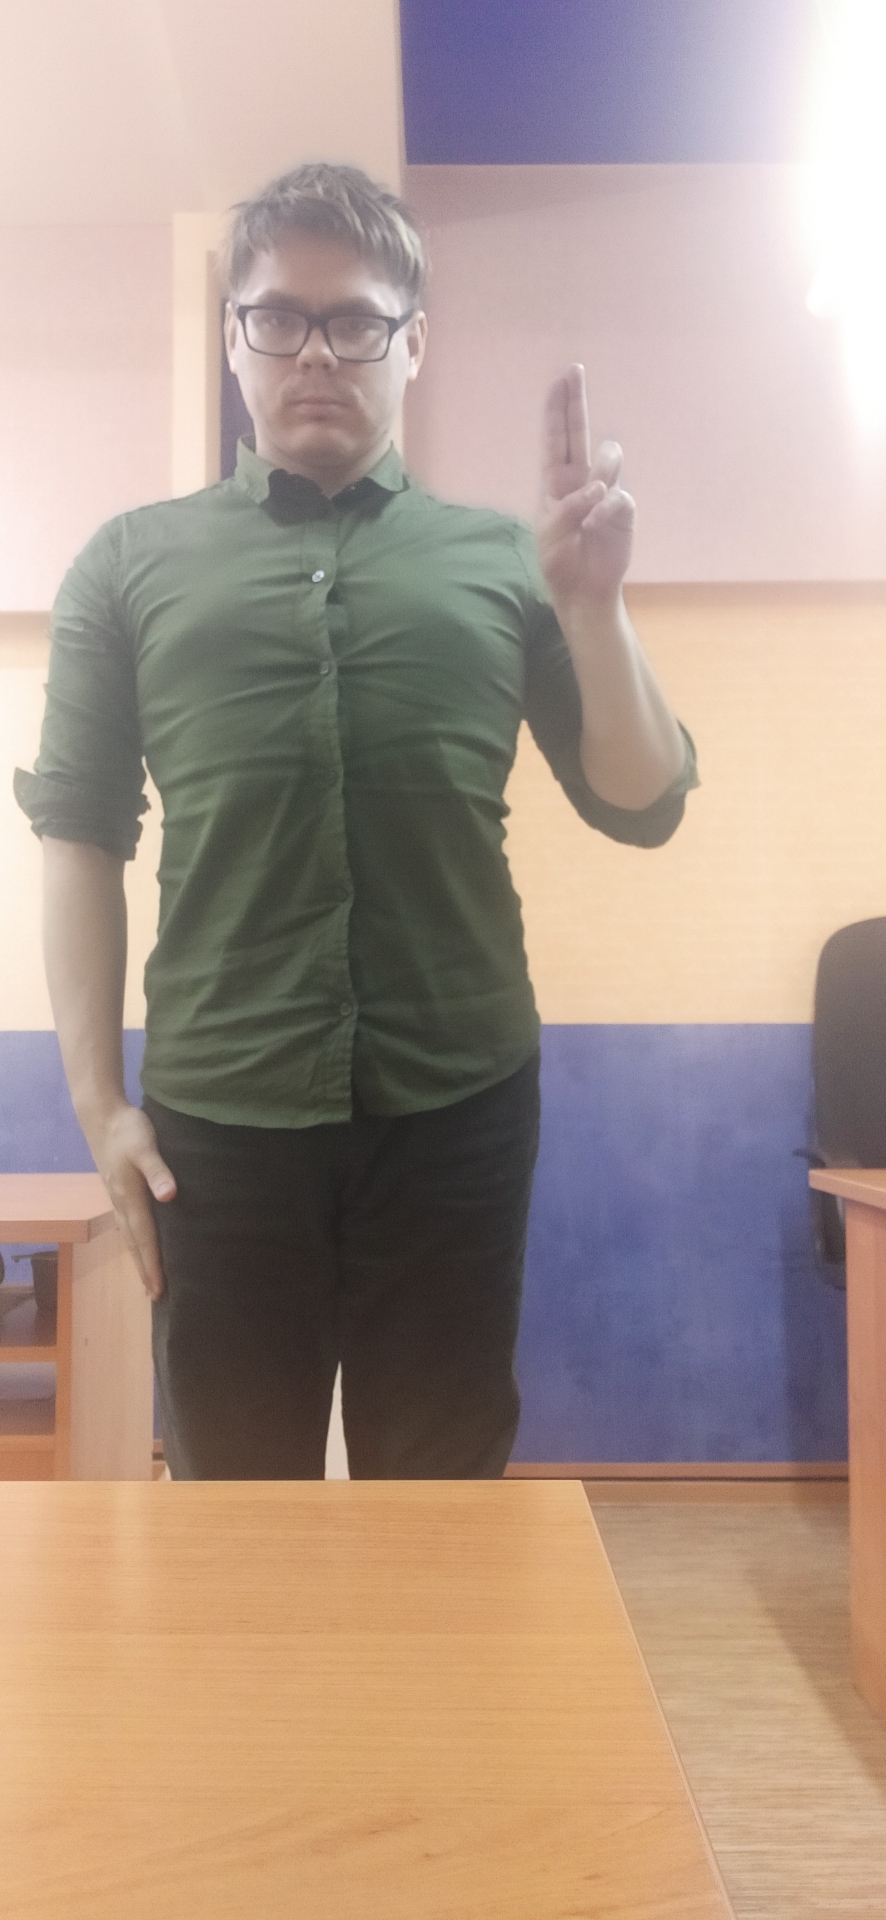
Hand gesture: two_up